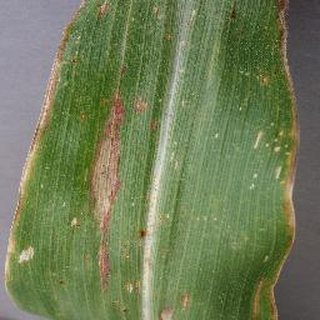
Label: corn_northern_leaf_blight